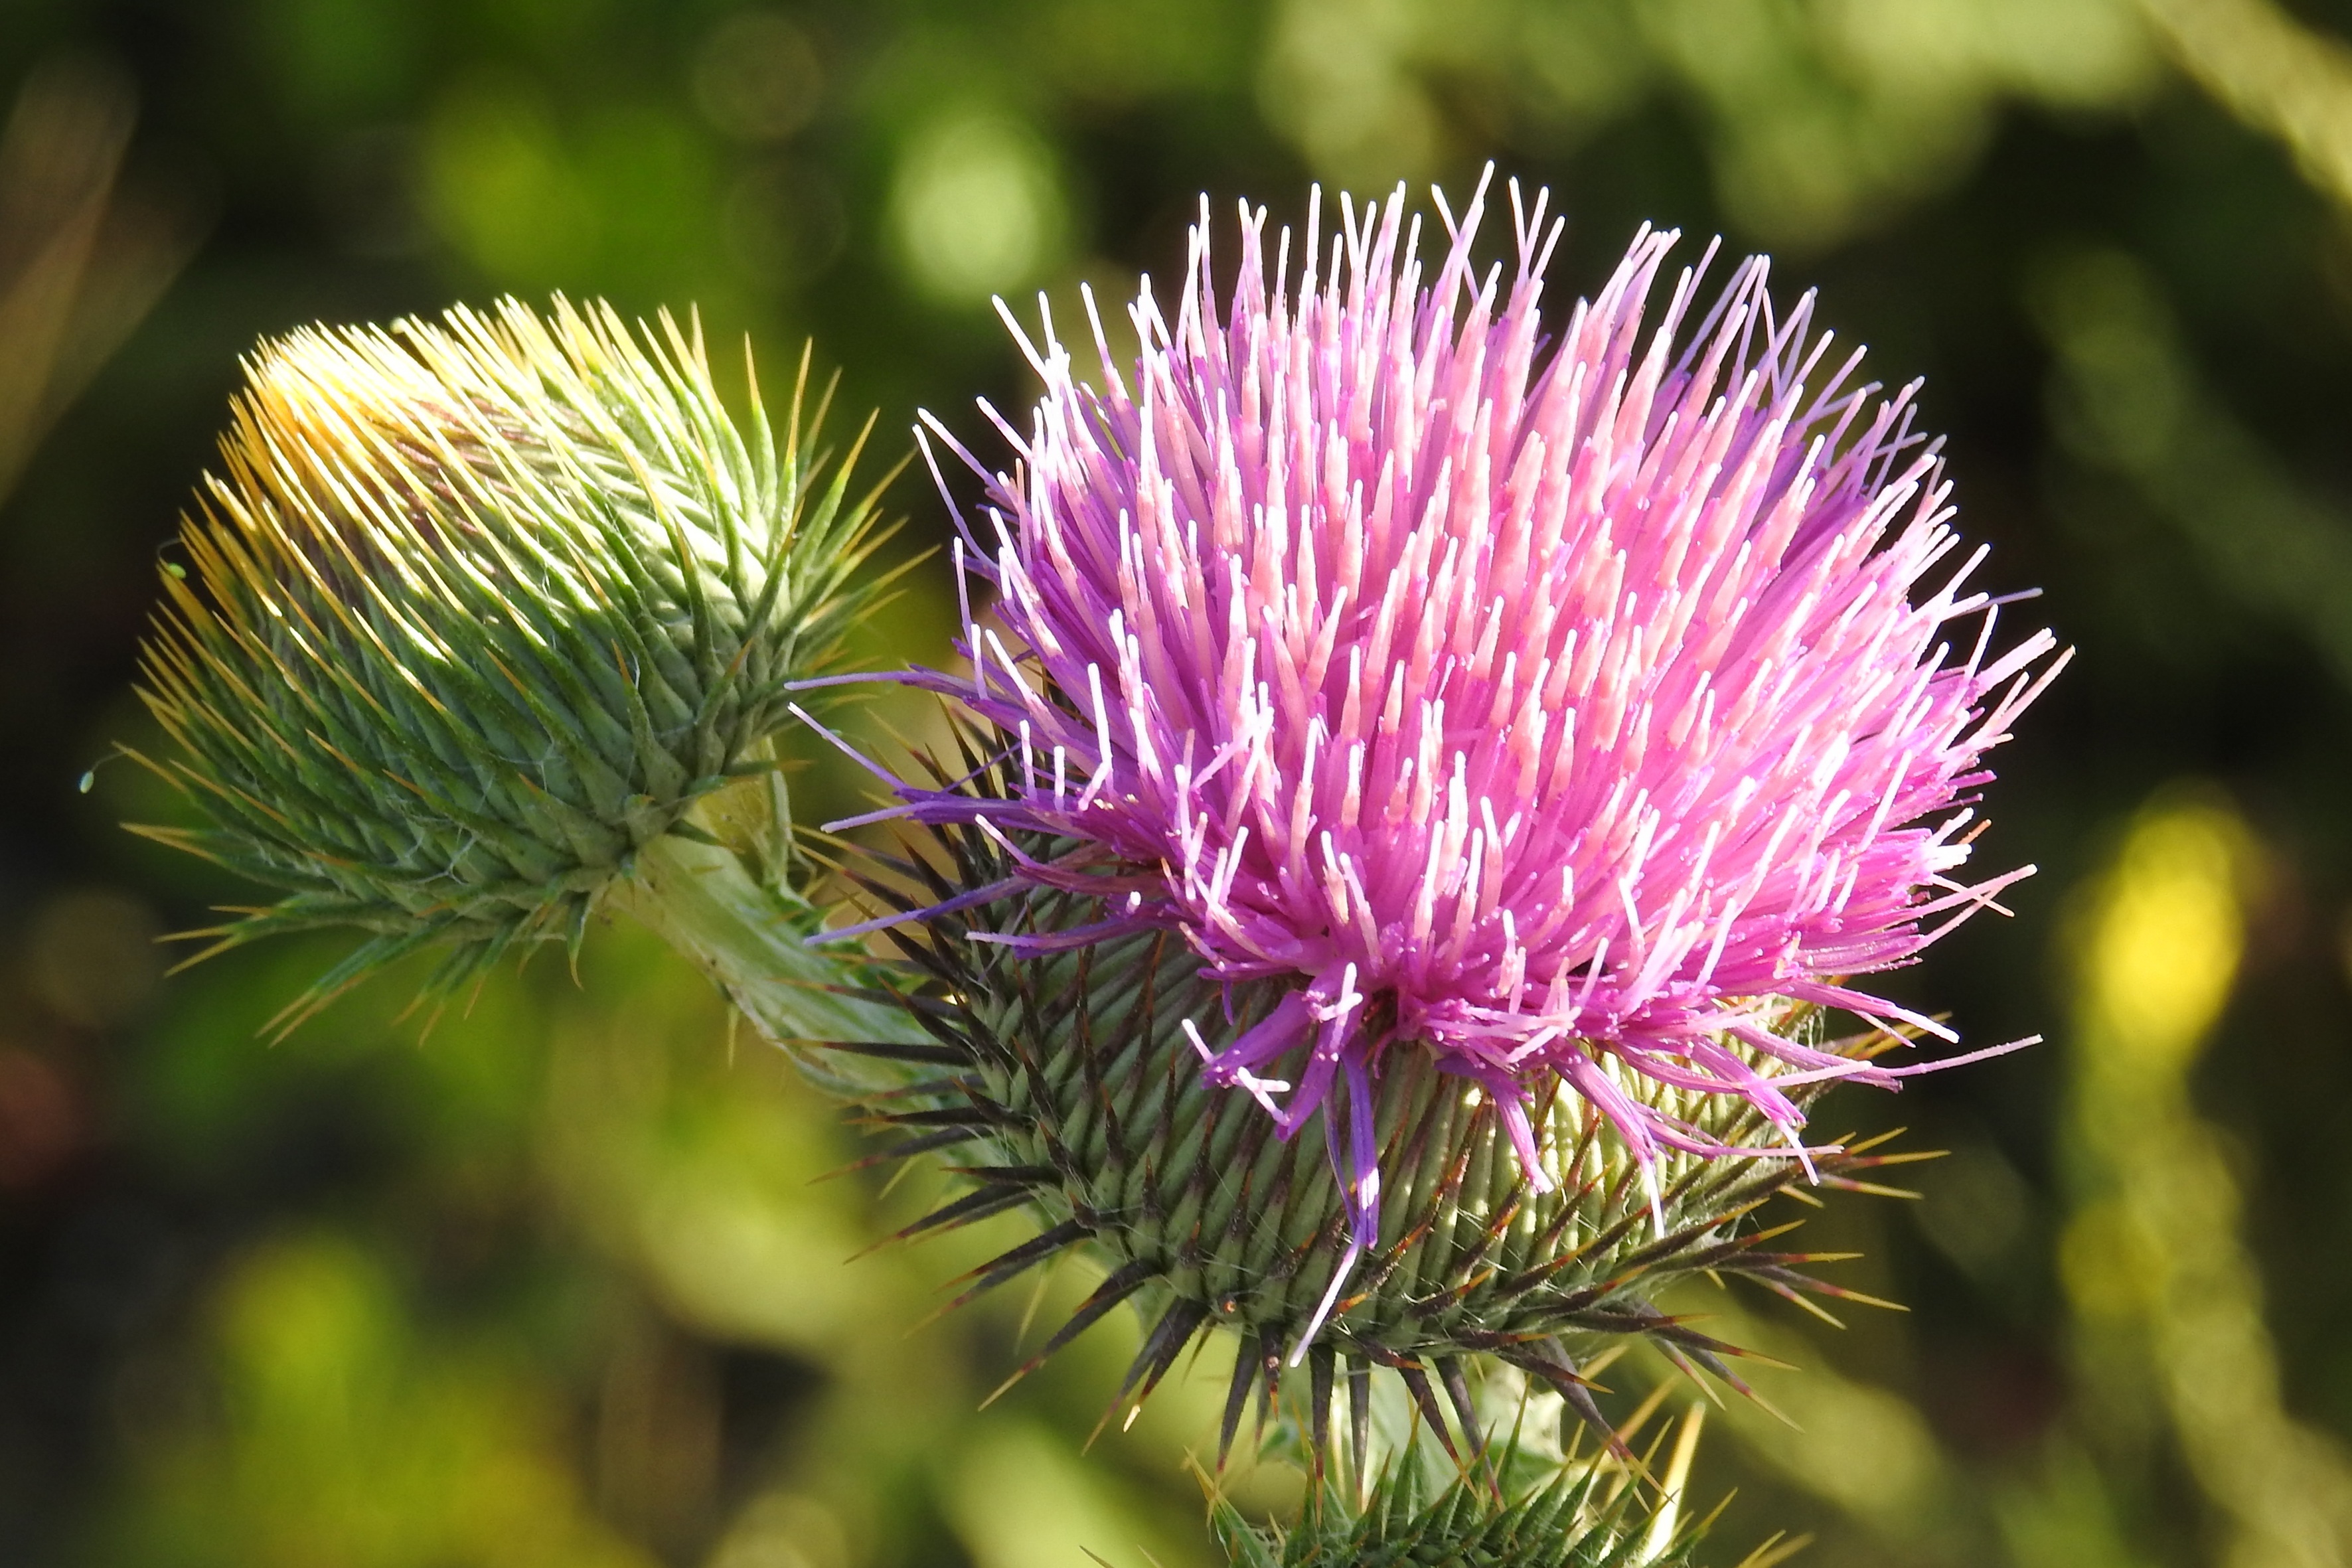
nature, prickly, plant, flower, petal, produce, botany, flora, wildflower, close up, thistle, macro photography, diestel, flowering plant, daisy family, thistle flower, silybum, thistle bud, plant stem, land plant, thorns spines and prickles, artichoke thistle